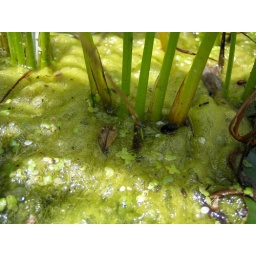
More aquatic plants mixed in with the water lilies.